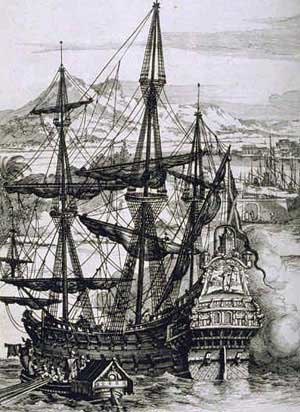
Galeon
En spansk galeon fra 1500-tallet
En galeon er i skibsterminologi betegnelsen for et fartøj, udviklet fra koggen, men uden dennes høje overbygning forrest.